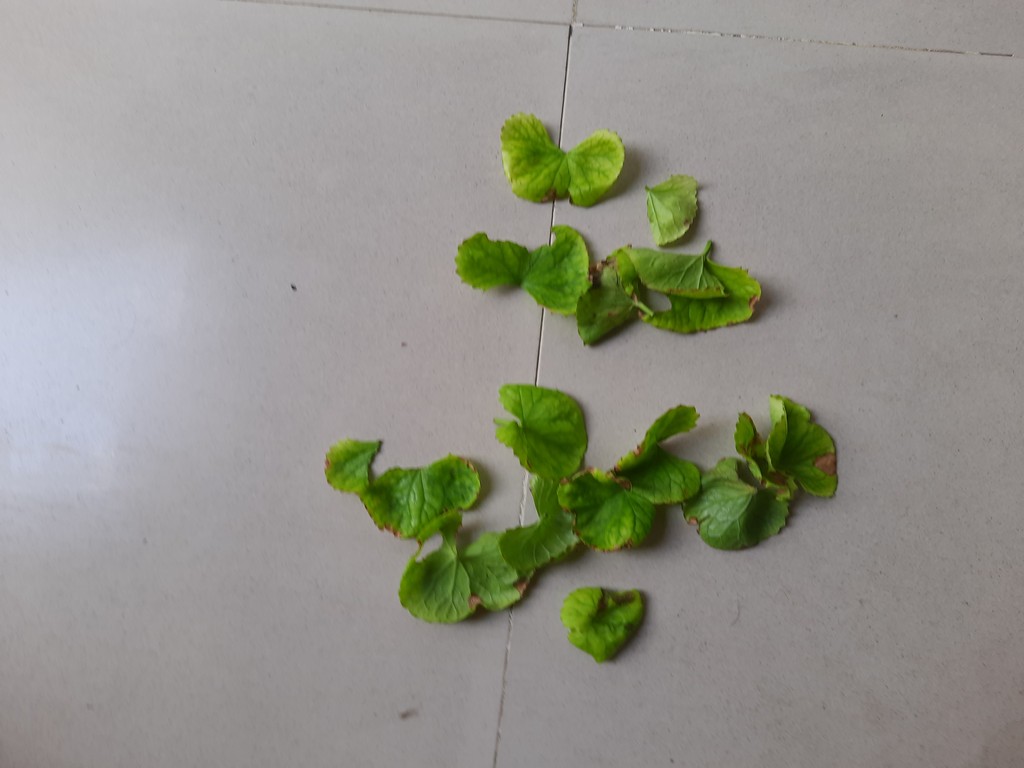
Label: Unhealthy